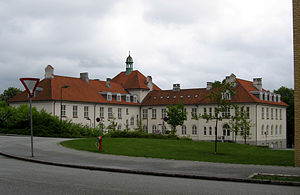
Fødselsanstalten i Jylland / Historien
Fødselsanstalten i Jylland blev indviet i Aarhus 10. oktober 1910. Den ligger i Vennelystparken på Vennelyst Boulevard 4, Aarhus. Ofte blot kaldt Fødselsstiftelsen. Bygningerne benyttes i dag af Biomedicinsk Institut ved Aarhus Universitet og fra januar 2000 kendes bygningen som Victor Albeck Bygningen, opkaldt efter anstaltens første leder som også var en drivende kraft bag oprettelsen af Aarhus Universitet.